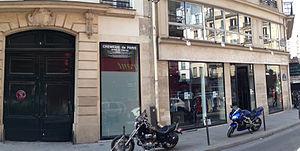
La rue des Halles est une voie du 1ᵉʳ arrondissement de Paris, en France.
La rue des Déchargeurs est une voie du 1ᵉʳ arrondissement de Paris, en France.
La maison de Neufville de Villeroy est une famille de la noblesse française originaire de Lorraine. Elle est issue d'un secrétaire des finances anoblie par Louis XII au XVIᵉ siècle. Elle a été élevée au titre ducal en 1651. Elle est éteinte de nos jours.